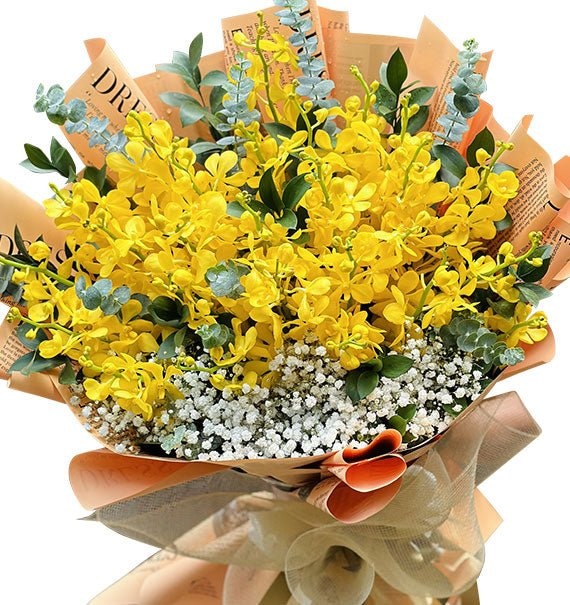
Yellow Orchids Bouquet
Yellow Orchids Bouquet Including: Yellow mokara orchid Baby breath's flower Addtional marterial Wrapping paper Notes: The colors of wrapping paper flower can change but we will try to make the same with the picture shown.
Category: Arts & Entertainment > Party & Celebration > Gift Giving > Fresh Cut Flowers > Orchids